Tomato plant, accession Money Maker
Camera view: horizontal (90 deg, fisheye); turntable rotation: 60 degrees
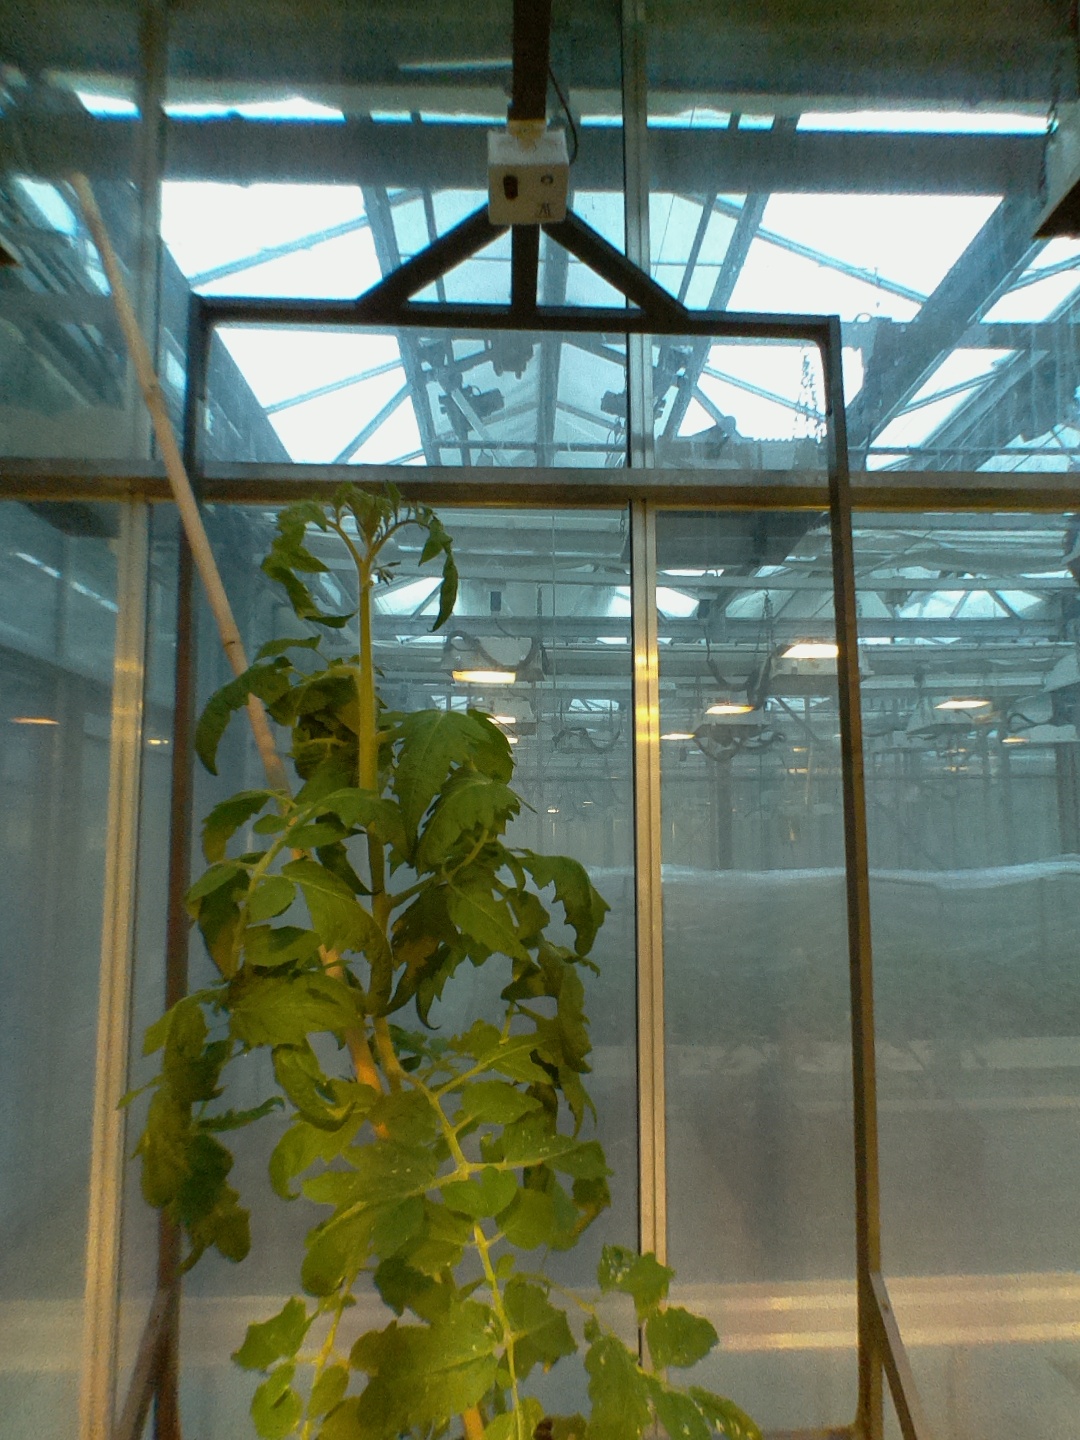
BBCH growth stage 55: 5 inflorescences visible